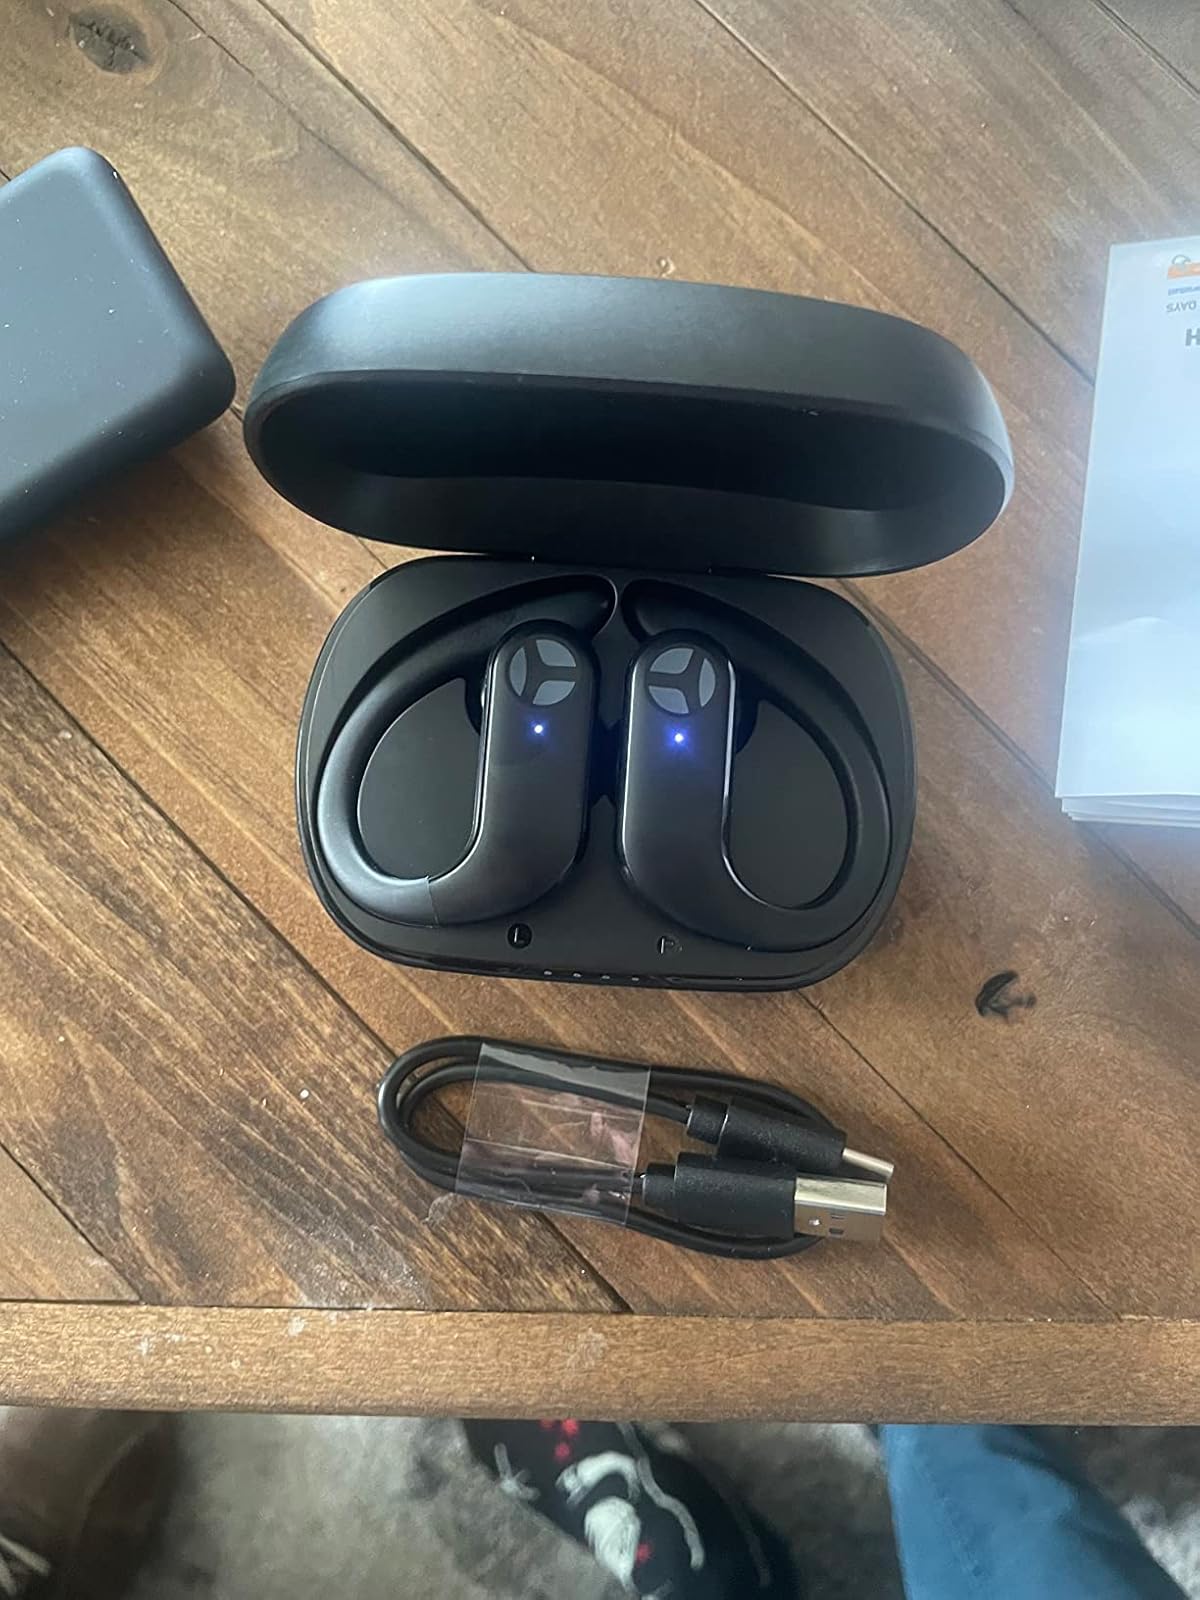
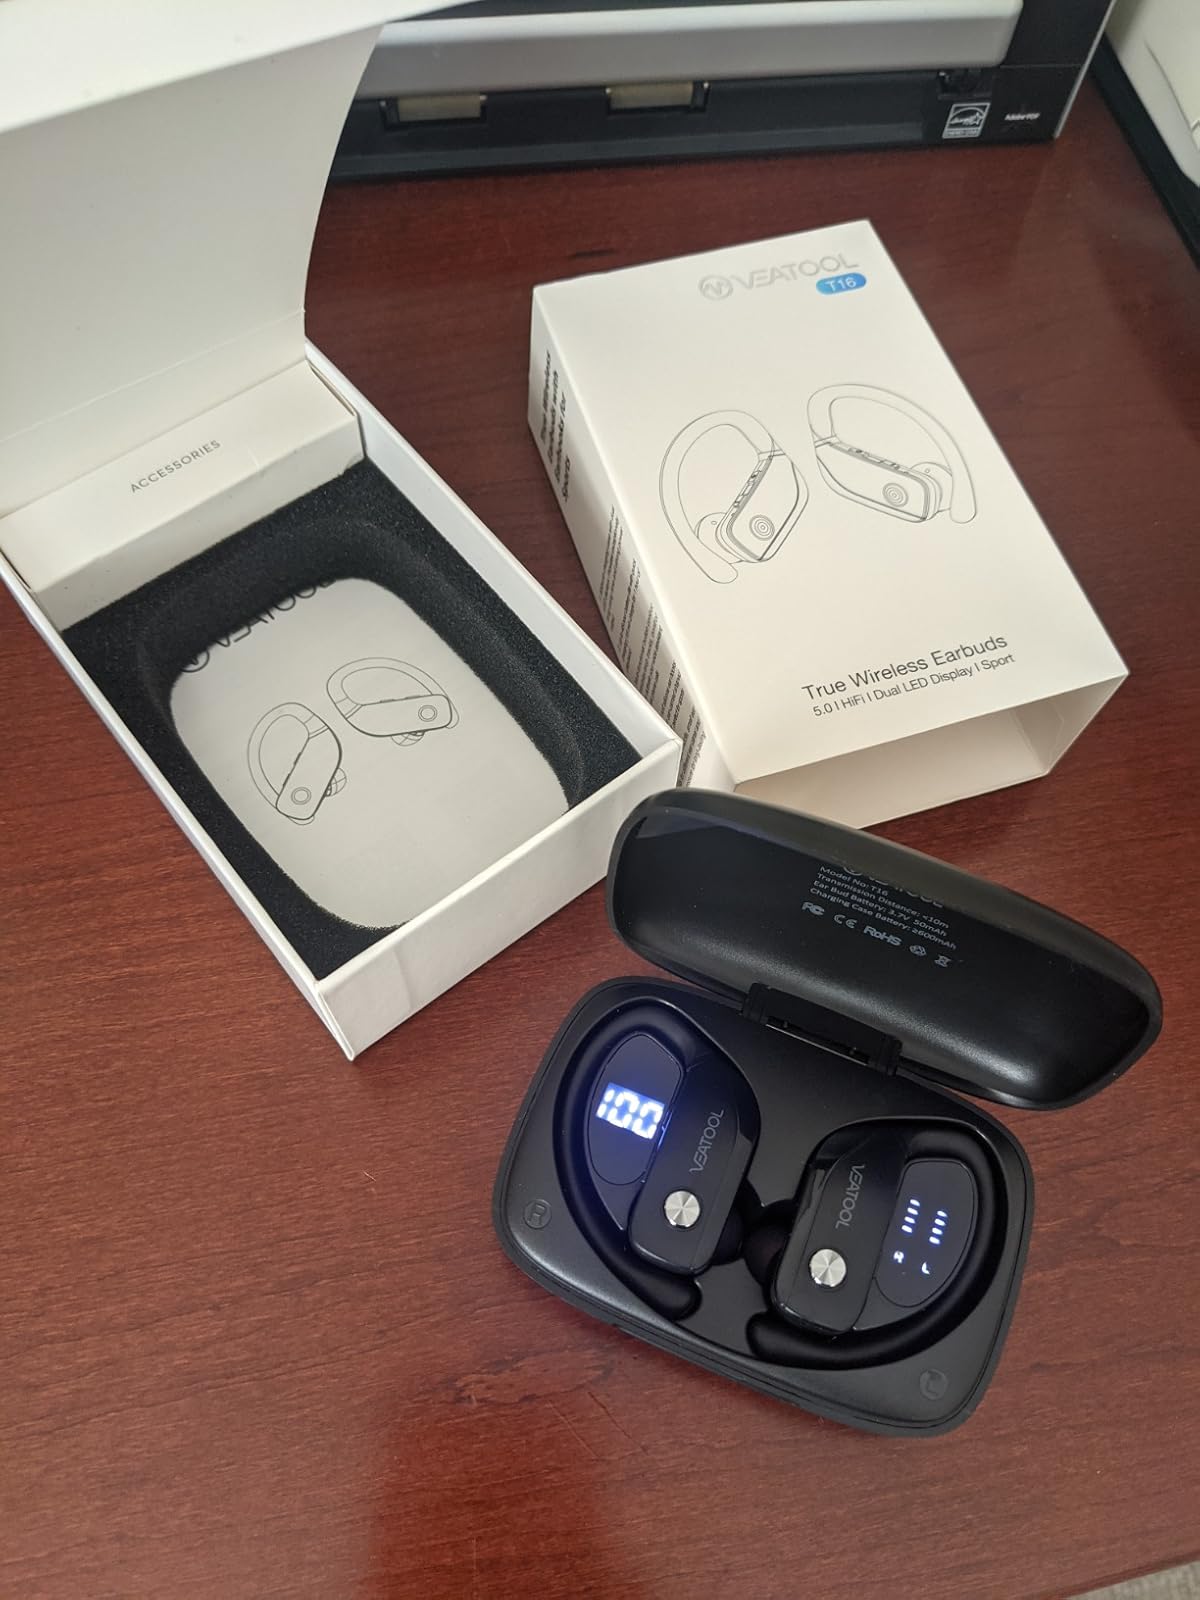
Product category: earbuds
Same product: no